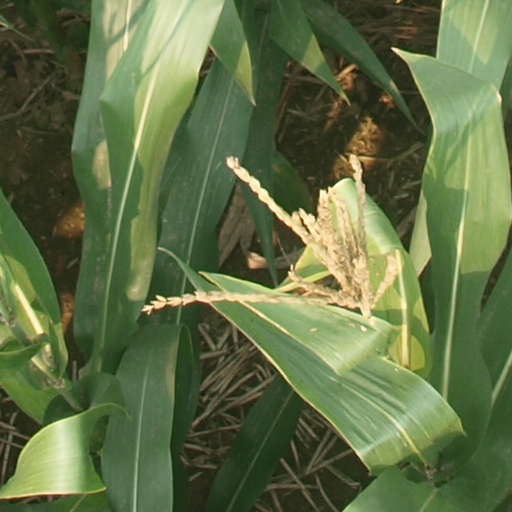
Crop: maize; corn